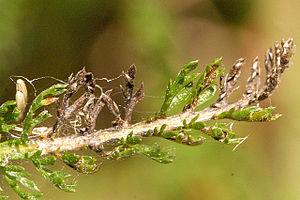
Entyloma est un genre de champignon phytoparasite de la famille des Entylomataceae, de la classe des Exobasidiomycetes et de la sous-division des Ustilaginomycotina. Son espèce type est Entyloma microsporum.